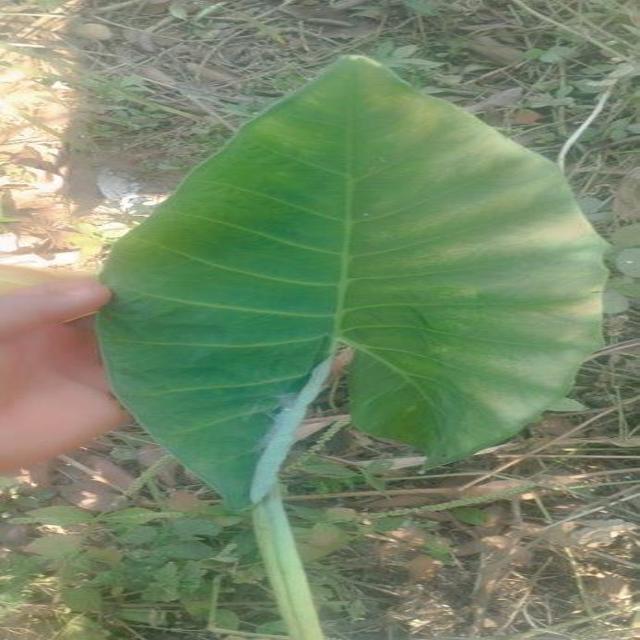
Label: Early_Blight